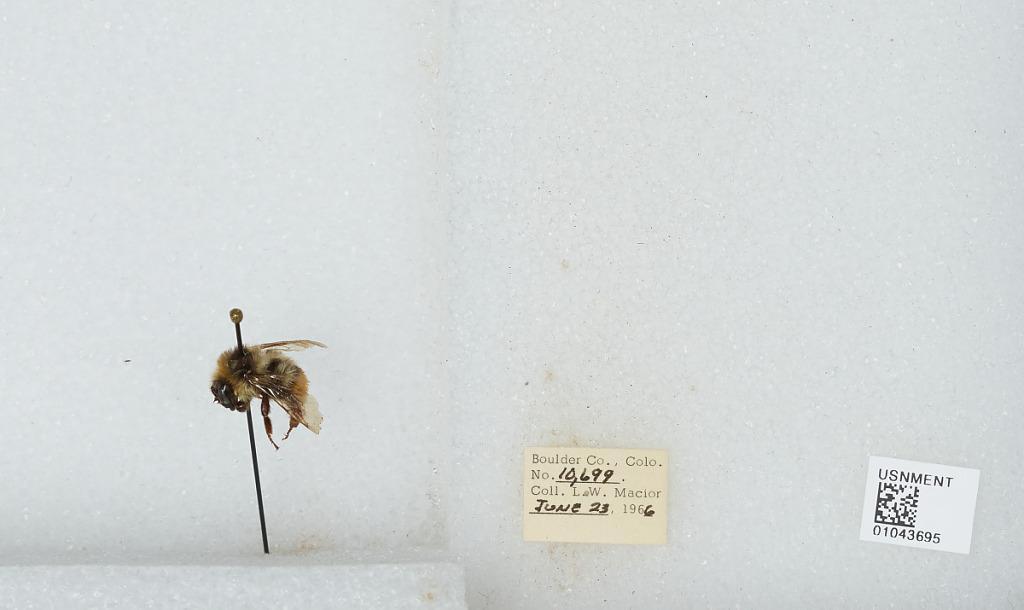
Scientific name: Bombus (Pyrobombus) bifarius Cresson
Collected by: L. Macior
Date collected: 1966-6-23
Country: United States
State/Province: Colorado
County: Boulder
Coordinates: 40.09, -105.36